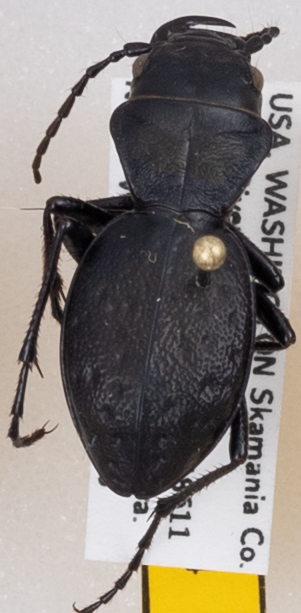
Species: Omus dejeanii
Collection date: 2019-06-18
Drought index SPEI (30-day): -0.932
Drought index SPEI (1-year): -2.09
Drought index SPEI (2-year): -2.09